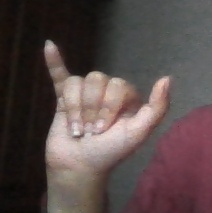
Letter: ya